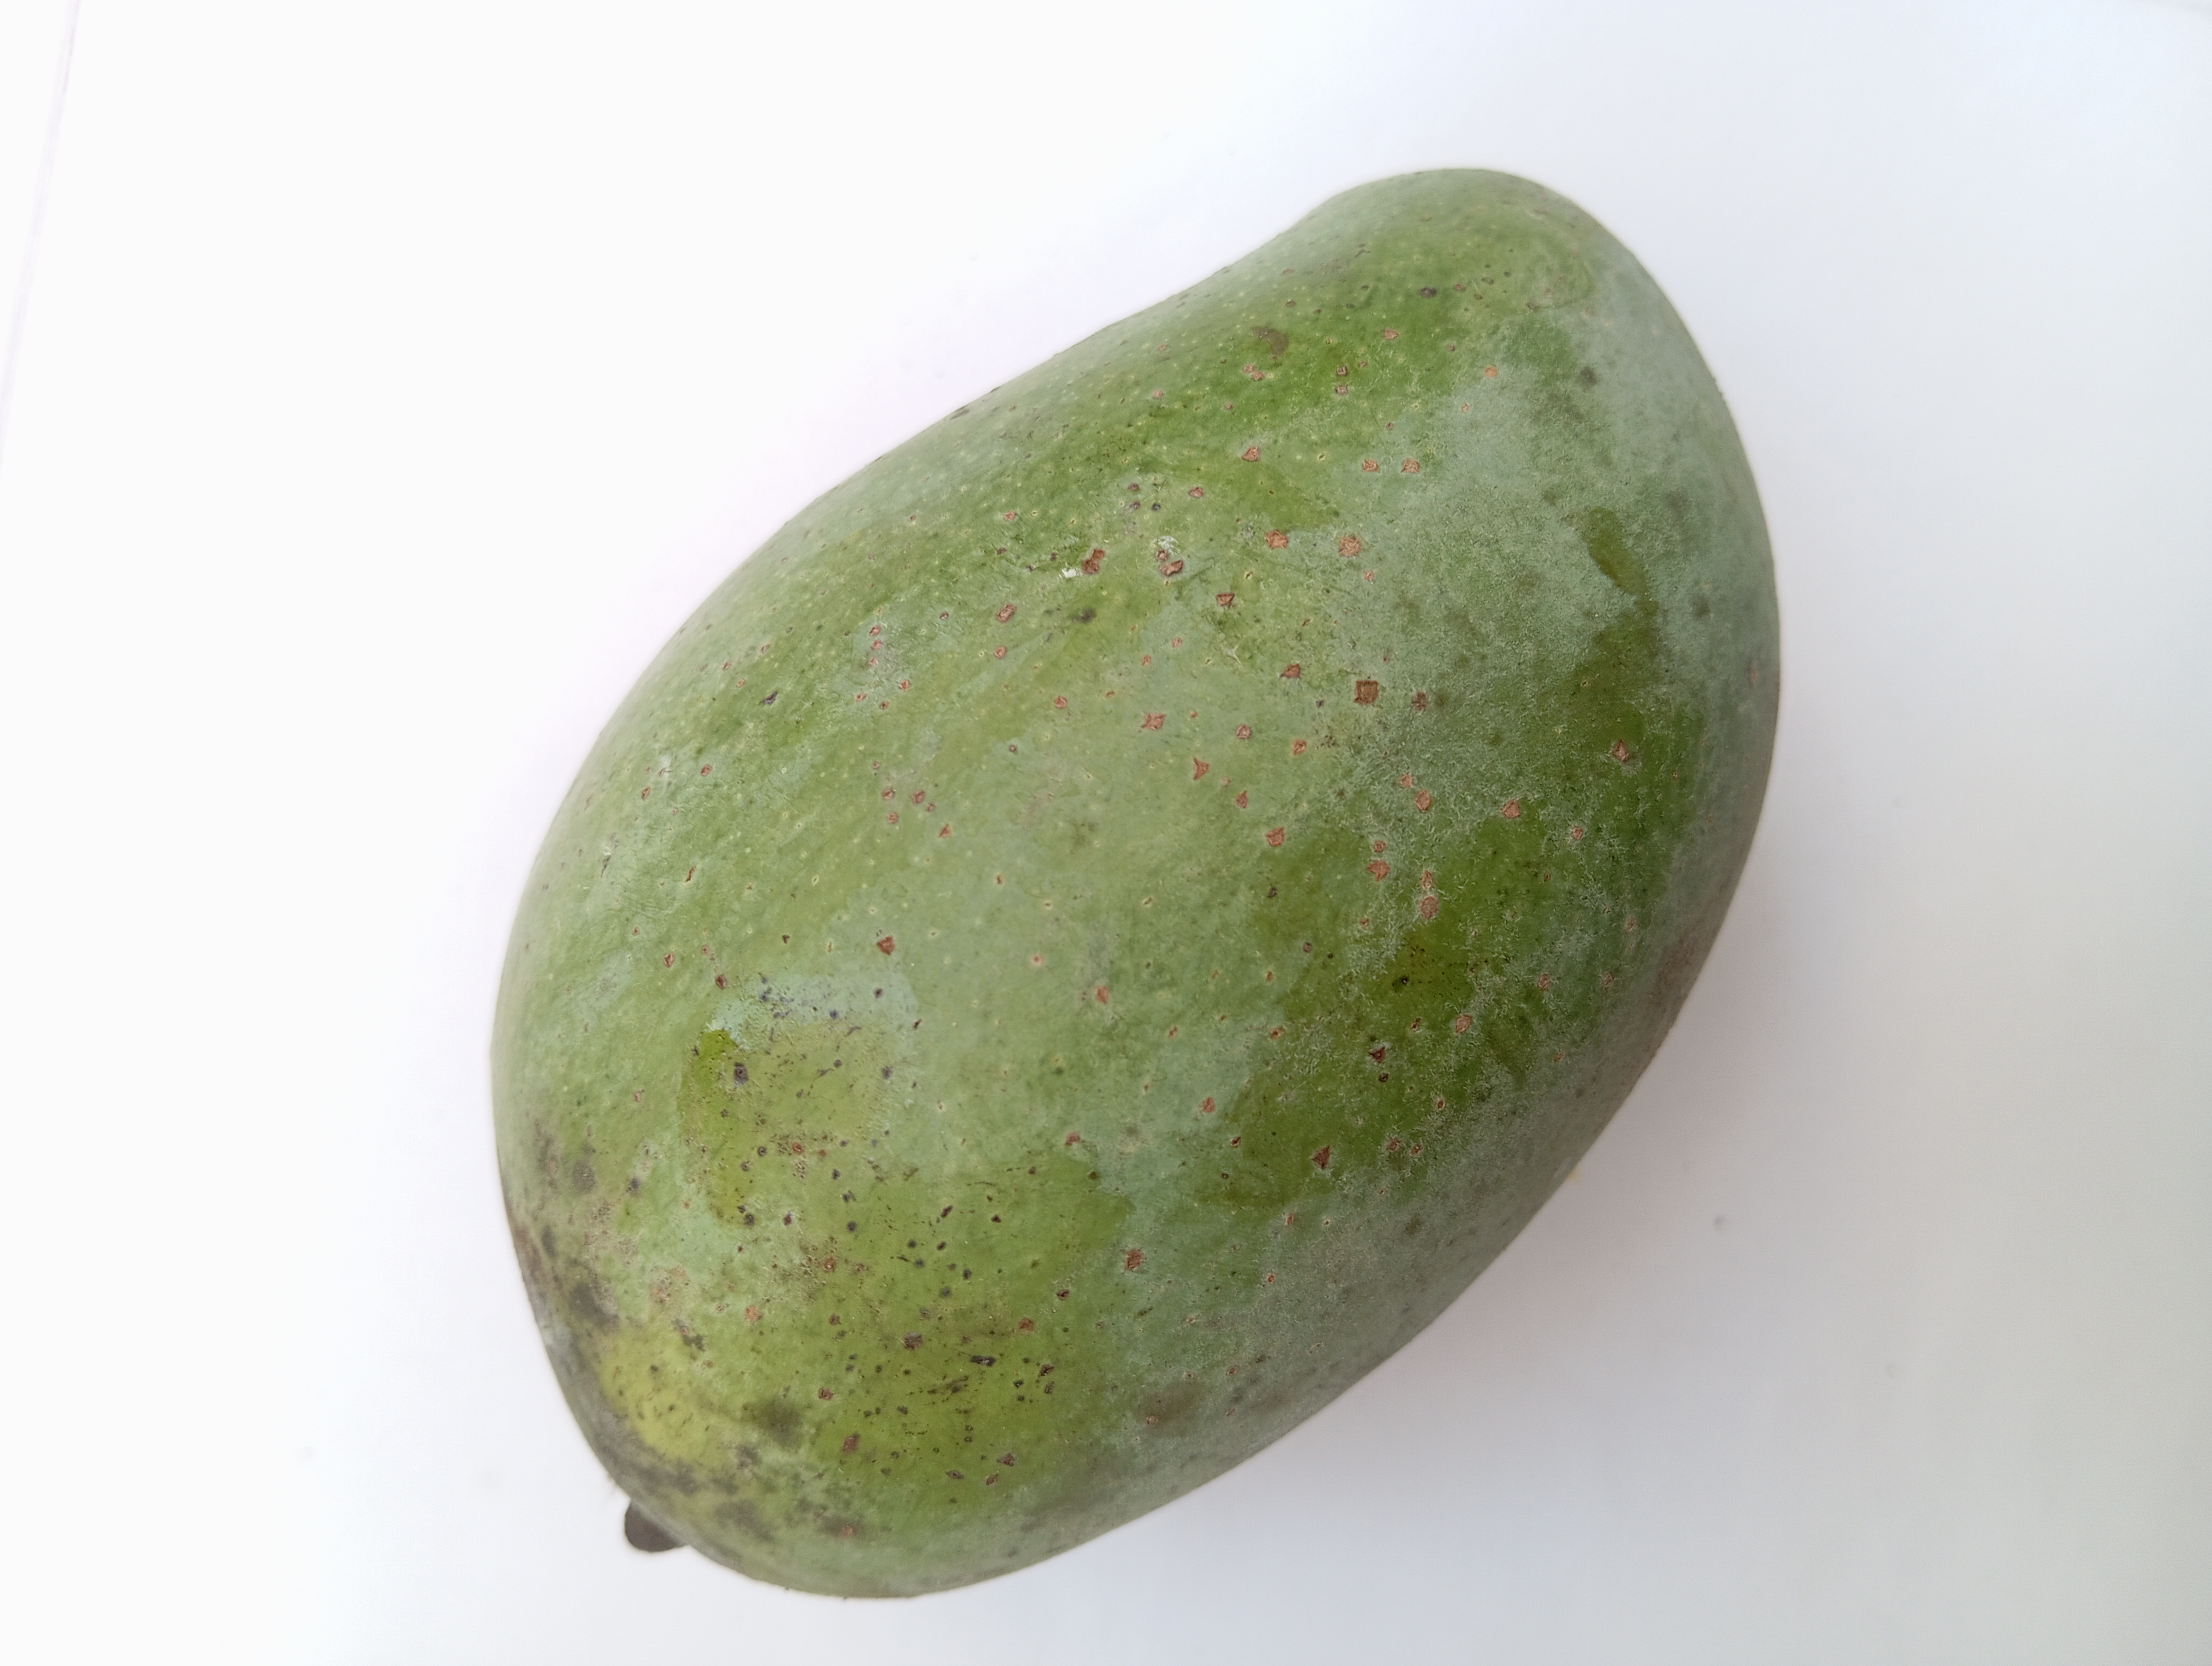
Mango variety: Amrapali